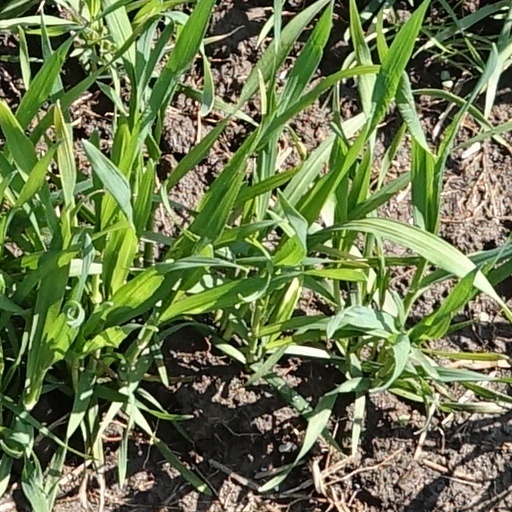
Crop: wheat